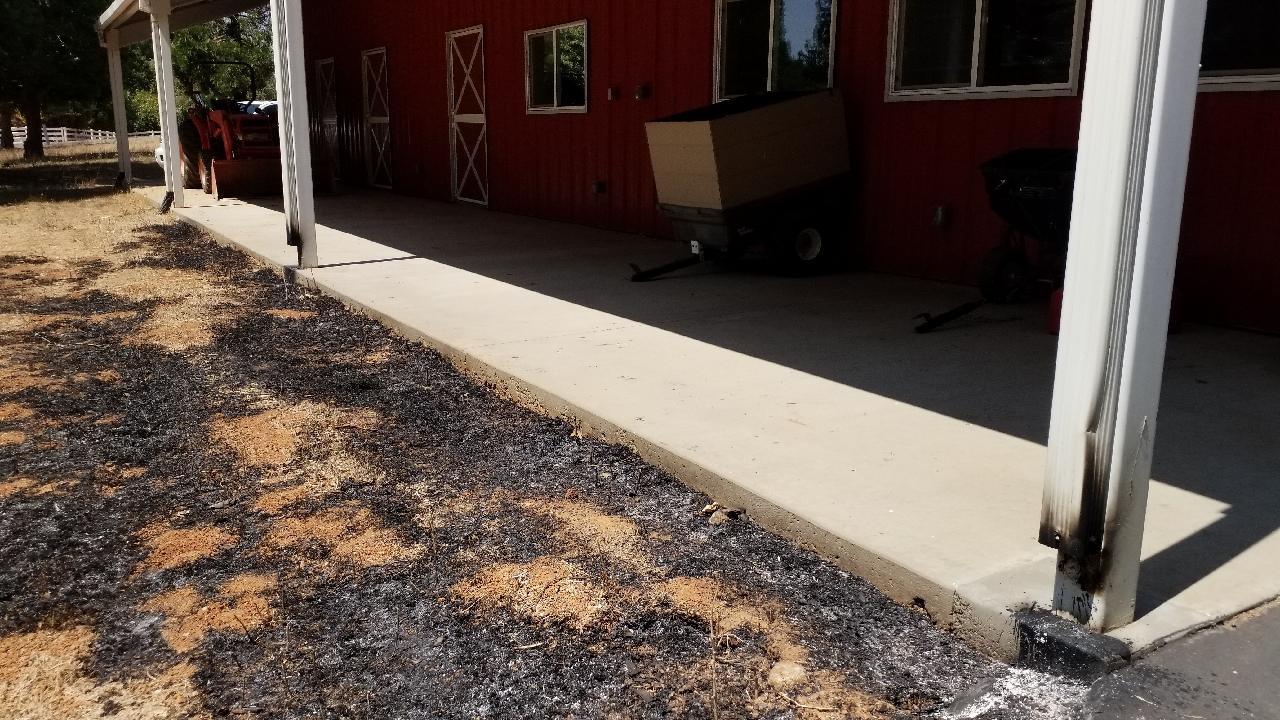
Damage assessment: affected